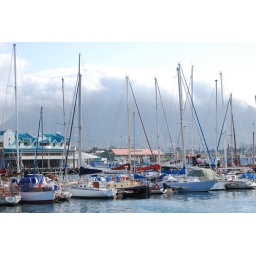
The clouds in the background were rolling over the mountain and then dissipating